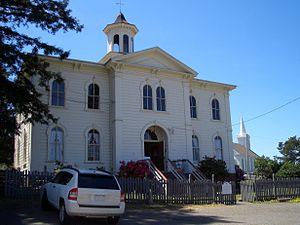
Les Oiseaux est un thriller américain, réalisé par Alfred Hitchcock, sorti en 1963. Ce film est le 48ᵉ long-métrage d'Hitchcock, il s'inspire de la nouvelle éponyme de la romancière britannique Daphne du Maurier, publiée en 1952, qui est adaptée au cinéma par le scénariste Evan Hunter.
Sir Alfred Hitchcock [ˈælfɹɪd ˈhɪt͡ʃkɒk] est un réalisateur, scénariste et producteur de cinéma britannique né le 13 août 1899 à Leytonstone et mort le 29 avril 1980 à Bel Air.